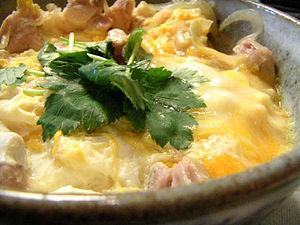
L'oyakodon est un donburi, un mets japonais composé d'une garniture sur un bol de riz.
Kenzô Tenma est le personnage principal du manga Monster de Naoki Urasawa.